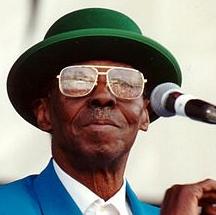
Age: 92